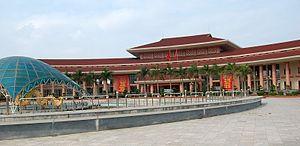
Bắc Ninh est une province du nord du Viêt Nam, située dans la région du Delta du Fleuve Rouge. Sa capitale est la ville de Bắc Ninh.